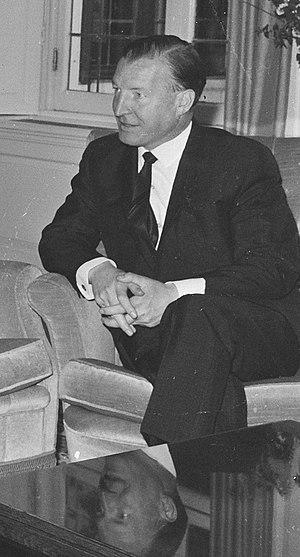
Le chef de Fianna Fáil est le plus haut responsable politique du parti politique Fianna Fáil en Irlande. Depuis le 26 janvier 2011, Micheál Martin occupe ce poste depuis la démission du Taoiseach Brian Cowen à la tête du parti.
Cette liste présente les chefs du gouvernement irlandais depuis 1919.